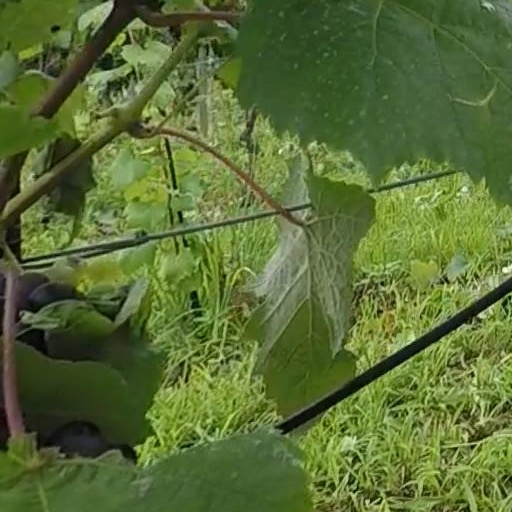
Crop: grape